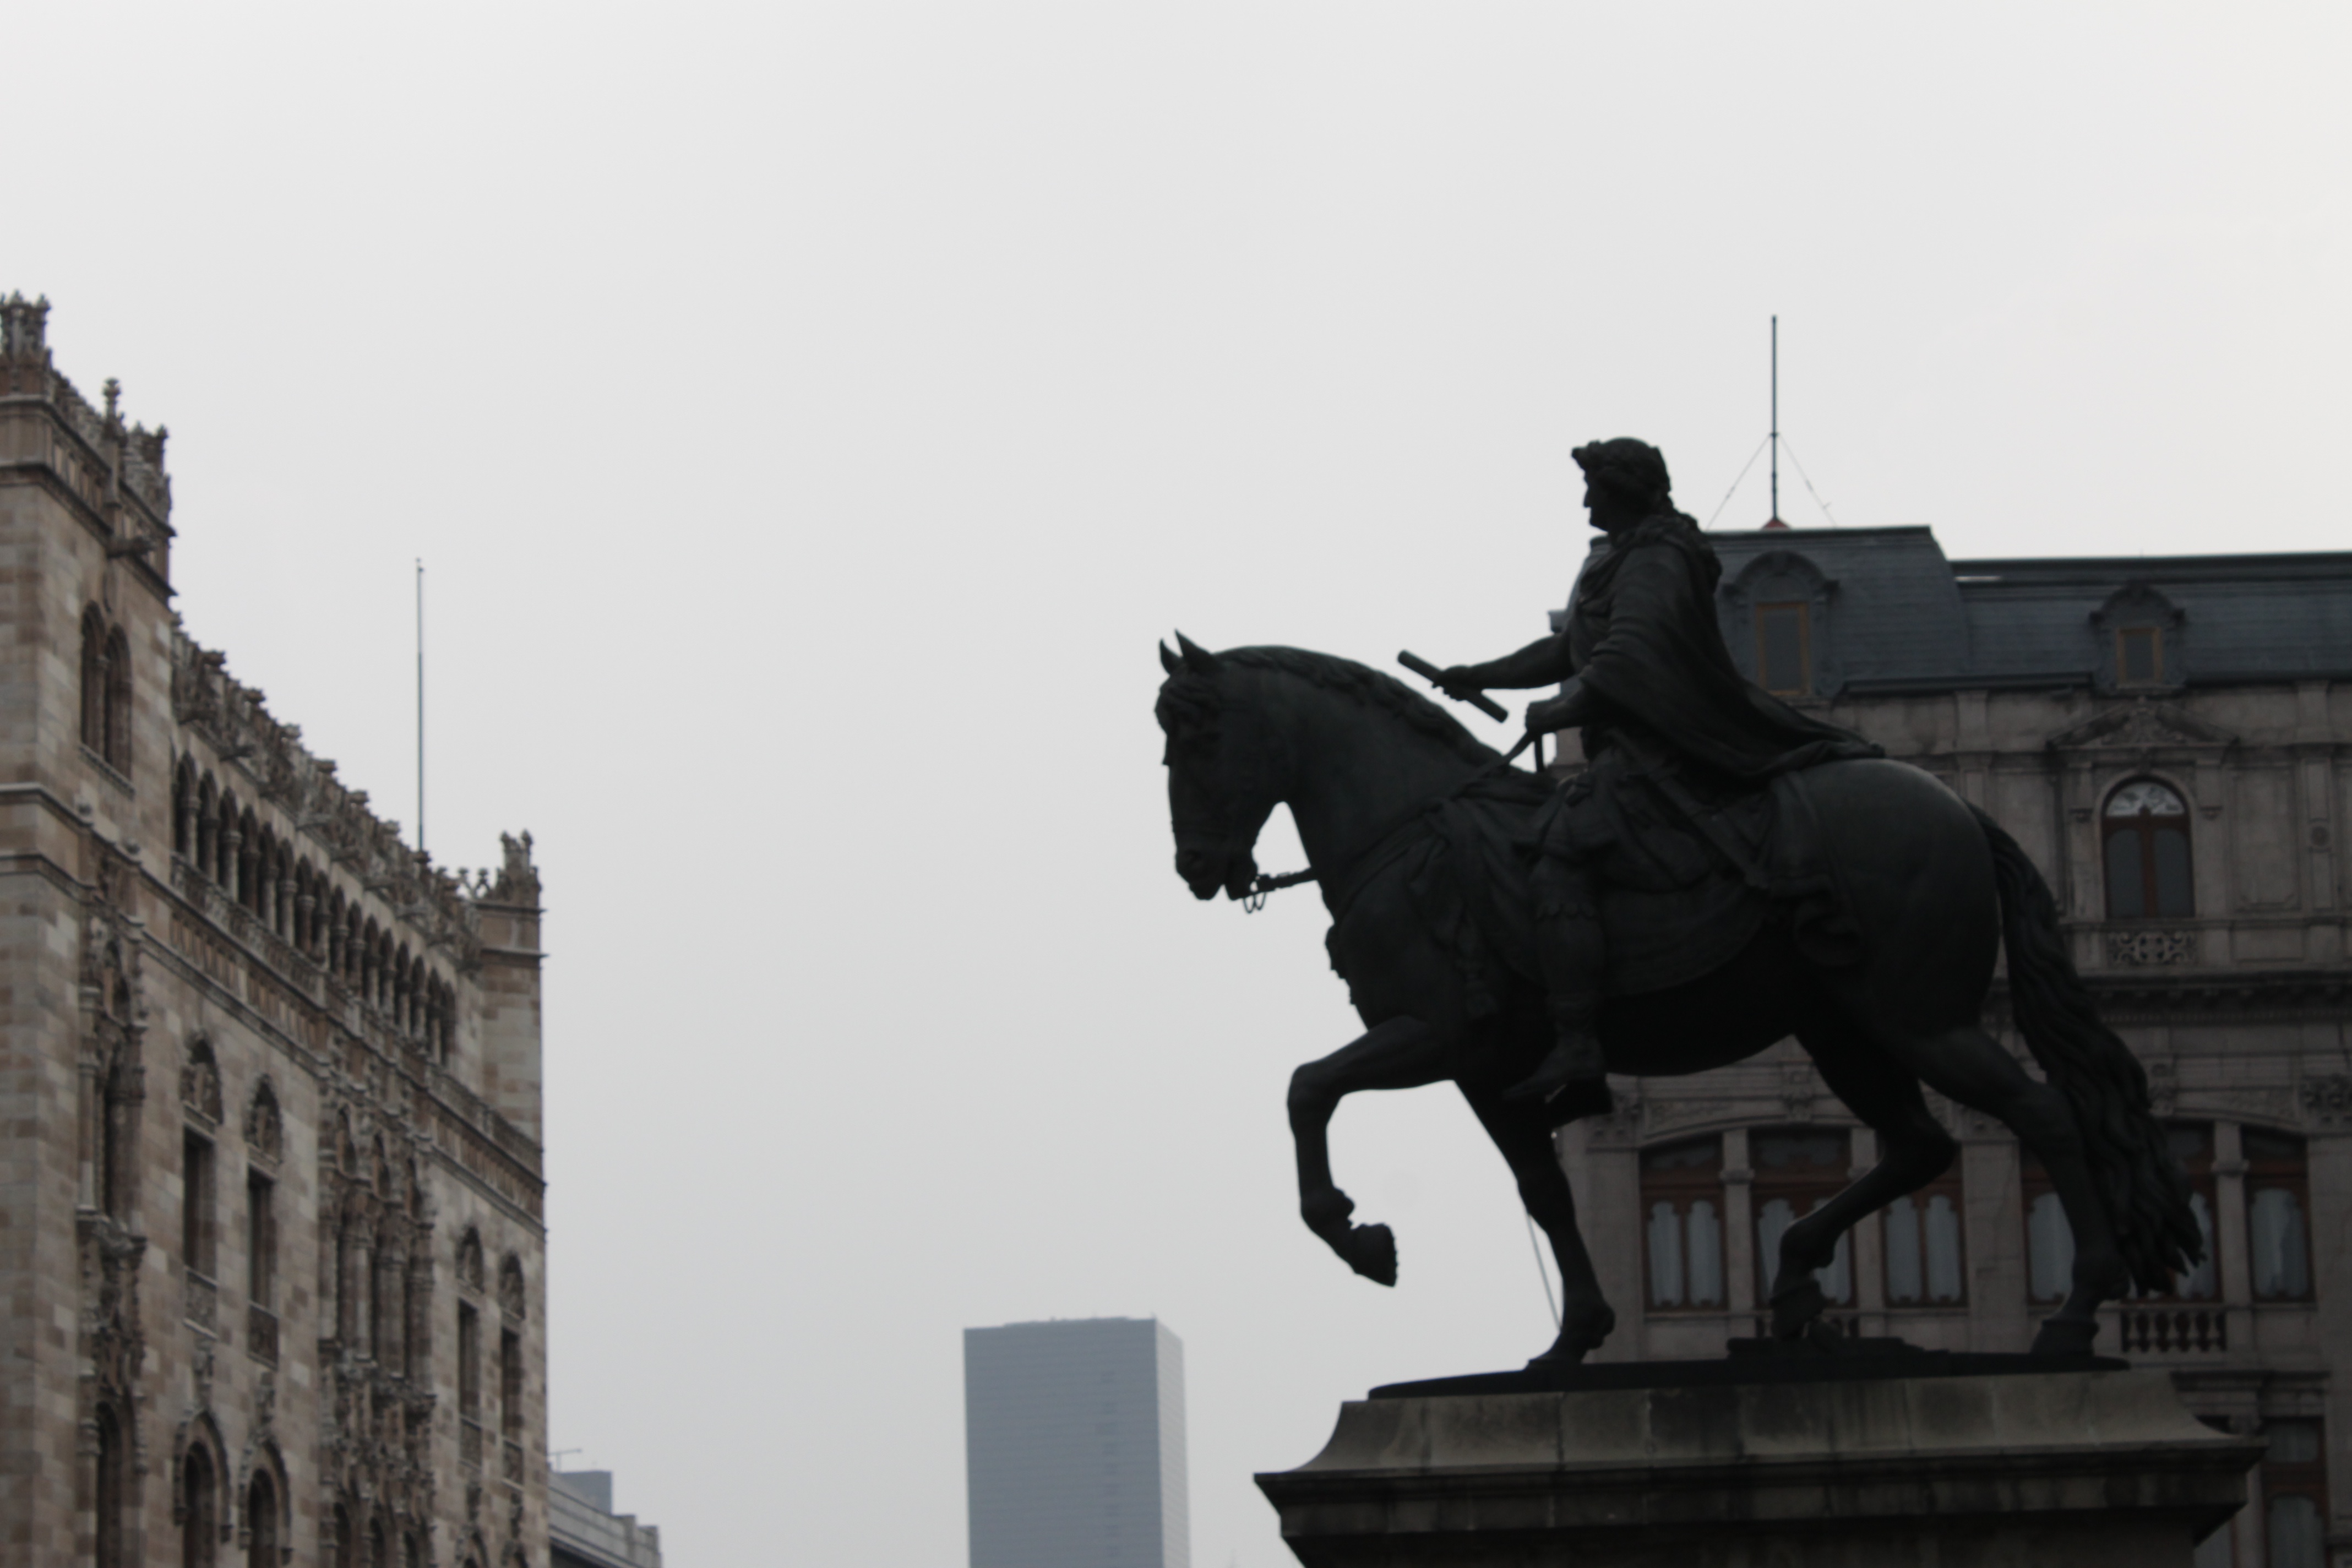
monument, statue, horse, stallion, sculpture, art, horse like mammal